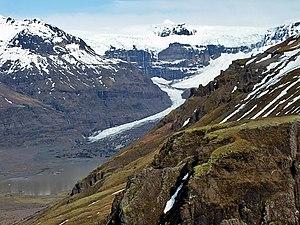
La Morsárfoss est une cascade d'Islande, la plus haute du pays avec une hauteur de 227,3 mètres, soit une trentaine de mètres de plus que Glymur, la détentrice du précédent record. Elle n'est découverte qu'en 2007 et sa hauteur est mesurée pour la première fois en 2011. Elle se trouve dans le sud du pays, dans le parc national du Vatnajökull. Elle nait de l'eau de fonte de ce glacier et se jette d'une falaise qui domine le Morsárjökull.